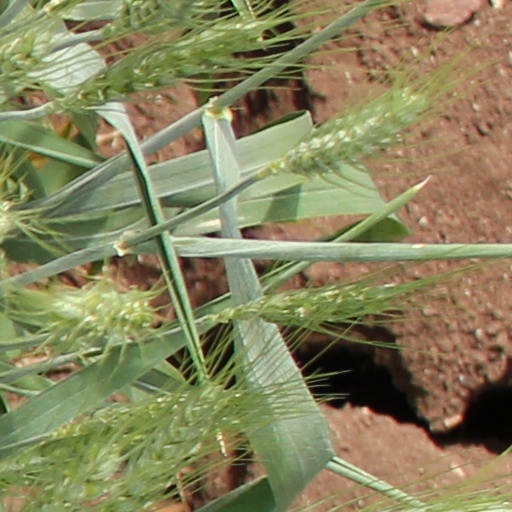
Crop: wheat